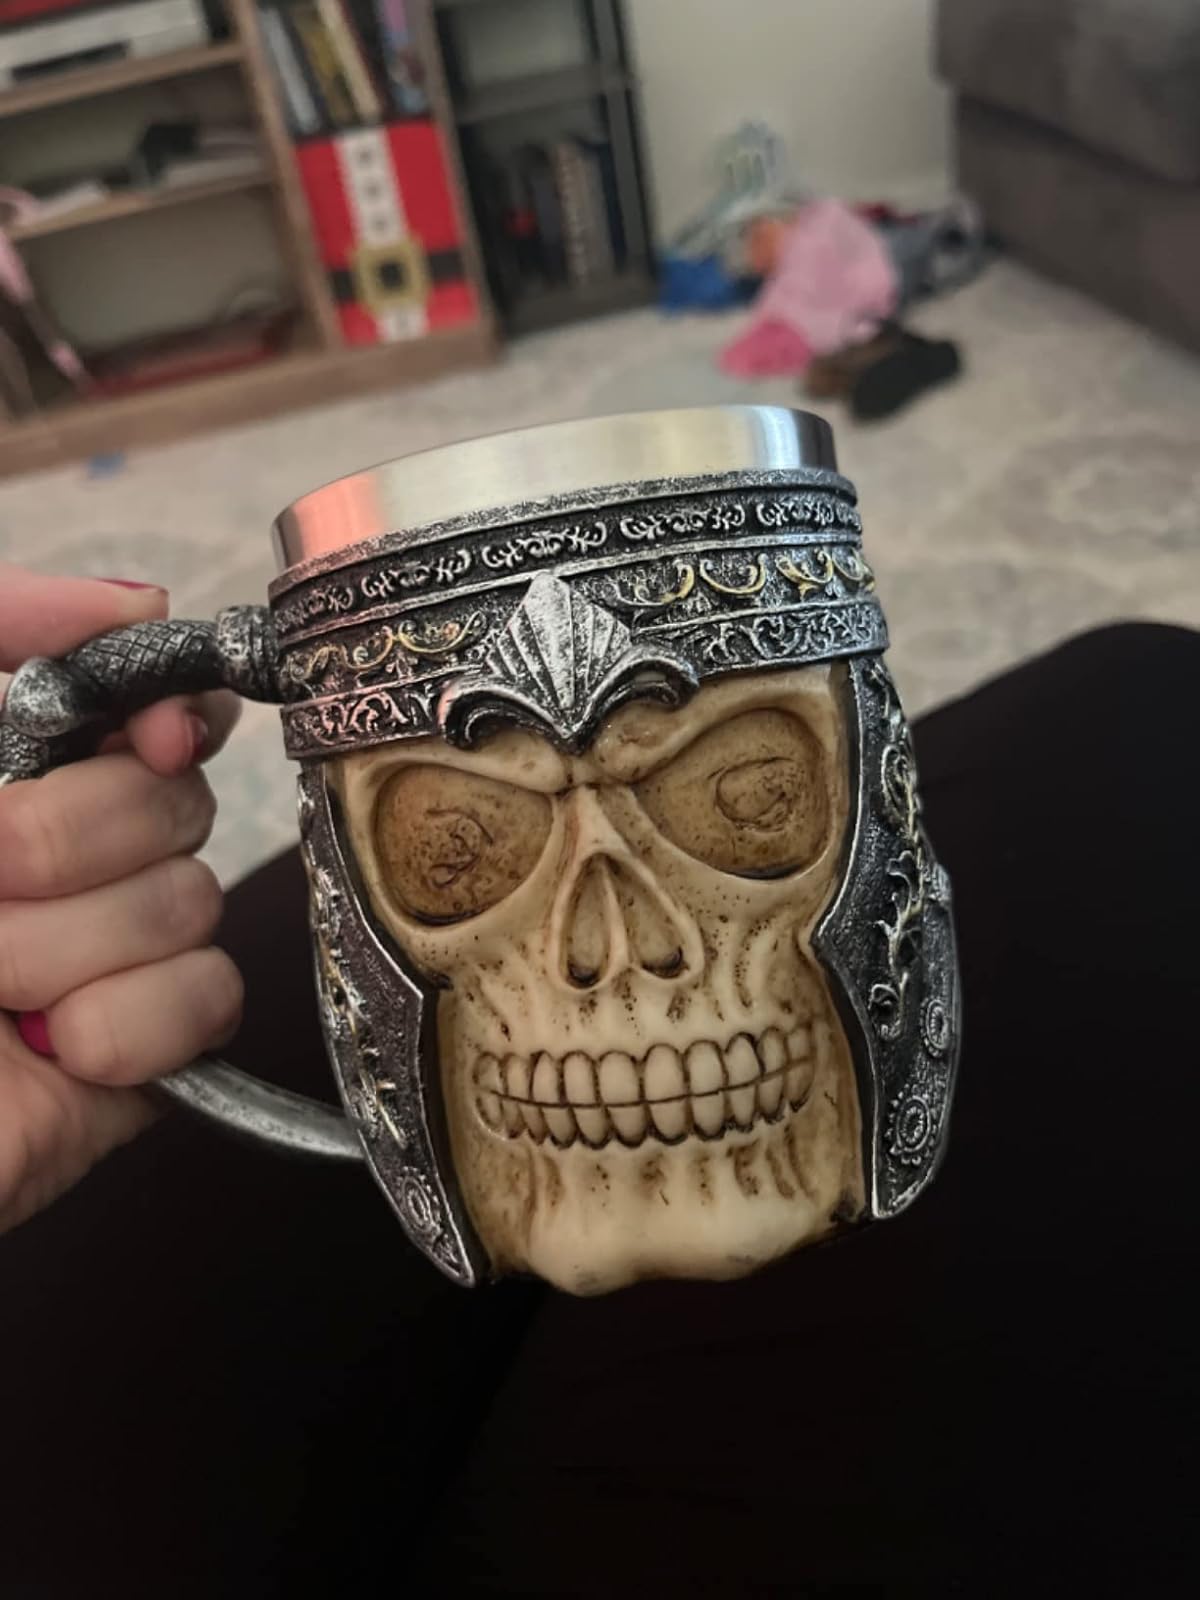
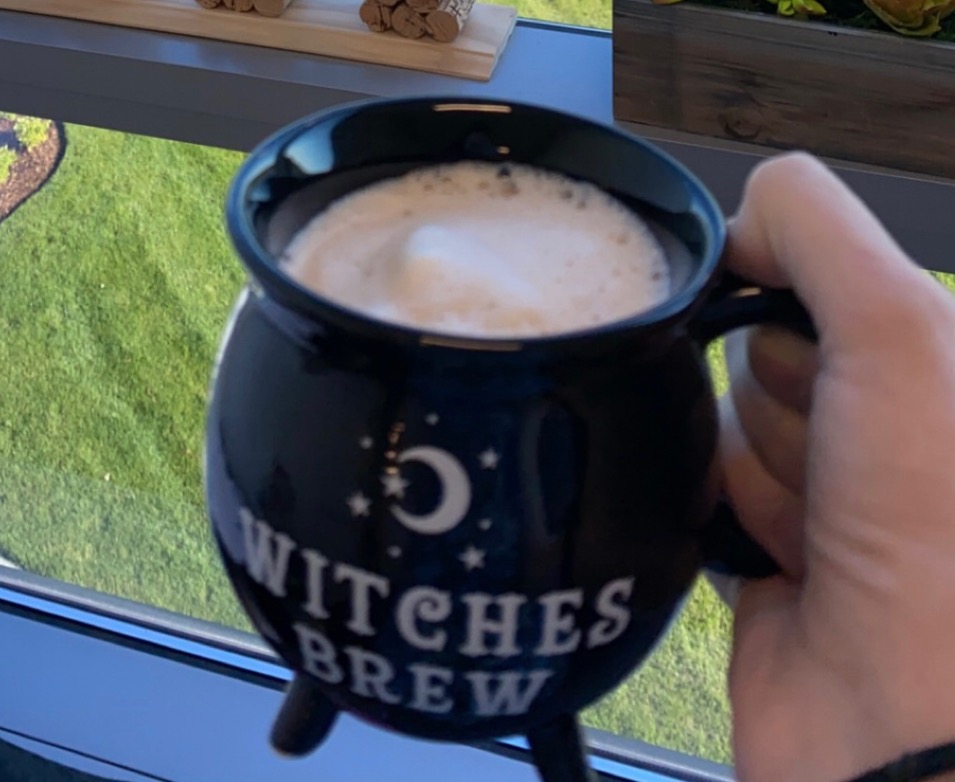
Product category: items_mug
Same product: no